Mernda line

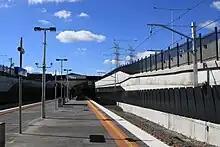
South Morang station opened on 2 April 2012.

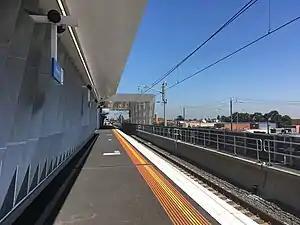
The rebuilt platforms at Reservoir station in February 2020. The station was rebuilt to remove the crossing at High Street, Reservoir.

Proposals for the duplication of the line between Keon Park and Epping have dated as far back as 1974. In 1983, Whittlesea Council made a submission to the Victorian Government supporting the duplication of the line. Following the election of the Bracks Government in 1999, a promise was made to restore the service to South Morang, along the former right-of-way by 2003. In 2003, a "Trainlink" bus service was introduced from Epping to South Morang, meeting every train, but the 2005 Meeting Our Transport Challenges plan postponed construction of the railway until 2021. The restoration of the railway to Mernda was also identified in the Strategic Transportation Study, undertaken by the City of Whittlesea in 2002. In the 2008 State Budget, $10 million was earmarked for planning work on the four-kilometre extension, in addition, to design work for the duplication between Keon Park and Epping stations.